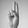
ASL letter: U